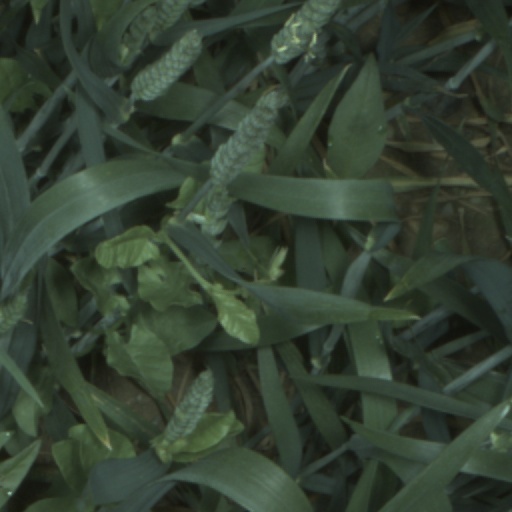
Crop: wheat